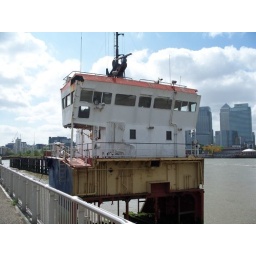
Its a cross section of a ship by the O2